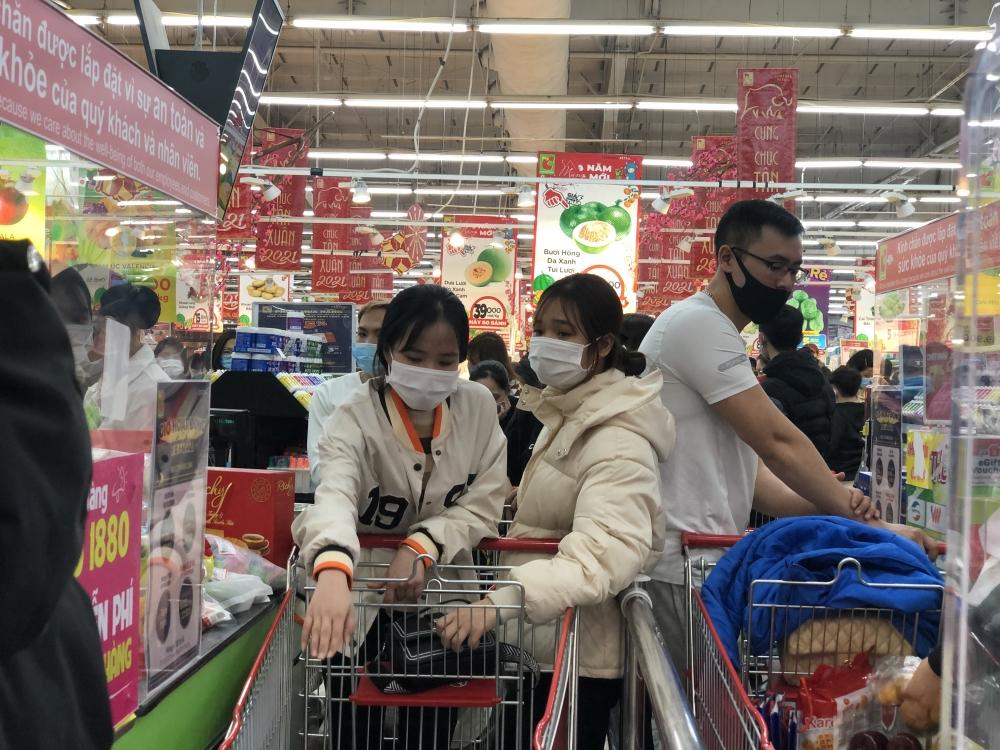
có hai người phụ nữ mặc đồ màu trắng đang cùng đẩy một chiếc xe đẩy siêu thị